Glinda

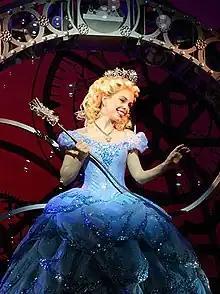
Fabi Bang as Glinda in the original Brazilian production of "Wicked"

Ariana Grande portrayed Glinda in the 2024 film "Wicked", based on the first act of the 2003 stage musical, and will reprise her role in its 2025 sequel "". Unlike the stage musical, this version of the character is known as the Good Witch of the North in the film's screenplay, similar to the 1939 film. For her performance in the first film, Grande received a nomination for the Academy Award for Best Supporting Actress.